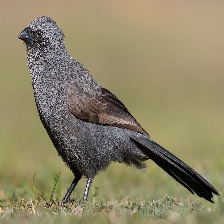
Species: APOSTLEBIRD
Scientific name: STRUTHIDEA CINEREA